Early Modern English Bible translations

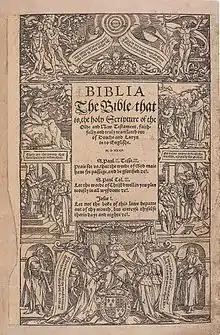
The title page of the Coverdale Bible

The first complete printed translation into English, and the first complete translation into Modern English, was compiled by Myles Coverdale and published in 1535. It was much influenced by Tyndale: Coverdale took Tyndale's New Testament and the published portions of his Old Testament, and translated the remainder of the Old Testament himself from Latin and German versions.